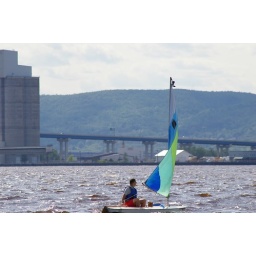
It felt great to be on the water in a little boat with the wind providing the go.